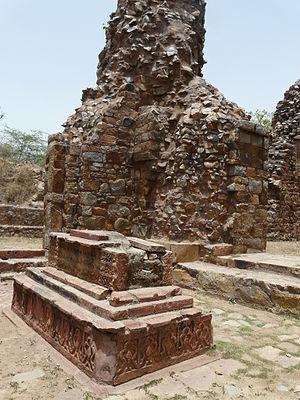
Ghiyâs ud-Dîn Balbân, sultan de Delhi de la dynastie des esclaves de 1266 à sa mort en 1287.